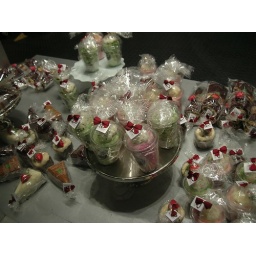
washcloths, etc., in cake and milkshake-shaped packaging at black ink, harvard square